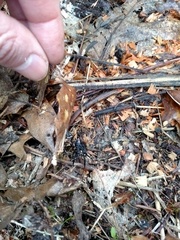
Species: Lactrodectus_hesperus